Vancouver International Airport

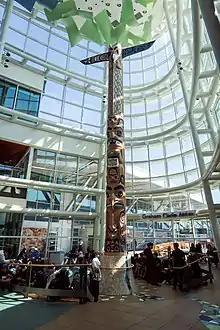
Graham Clarke atrium

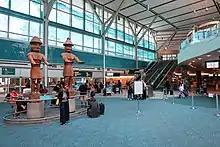
International arrivals lobby on Level 2

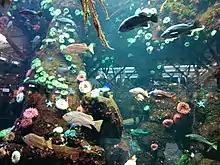
Aquarium at YVR

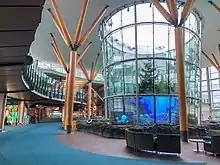
Pier D expansion with glassed-in island forest completed in 2020

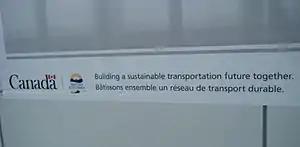
YVR Sustainability

YVR's interior has a uniquely British Columbian theme, featuring an extensive collection of Pacific Northwest Coast Native art, and blues and greens to reflect the colours of the land, sea, and sky. This theme was designed by Vancouver-based firm "Architectura". The airport uses a great deal of carpet and vast expanses of glass to let in large amounts of natural light. One of the most noticeable places for an arriving passenger is the international arrivals hall, a large area where customs and immigration procedures are completed. Arriving passengers come down escalators leading to a platform across a large waterfall.